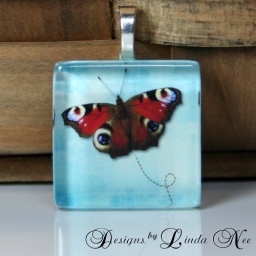
butterfly in sky copy photo